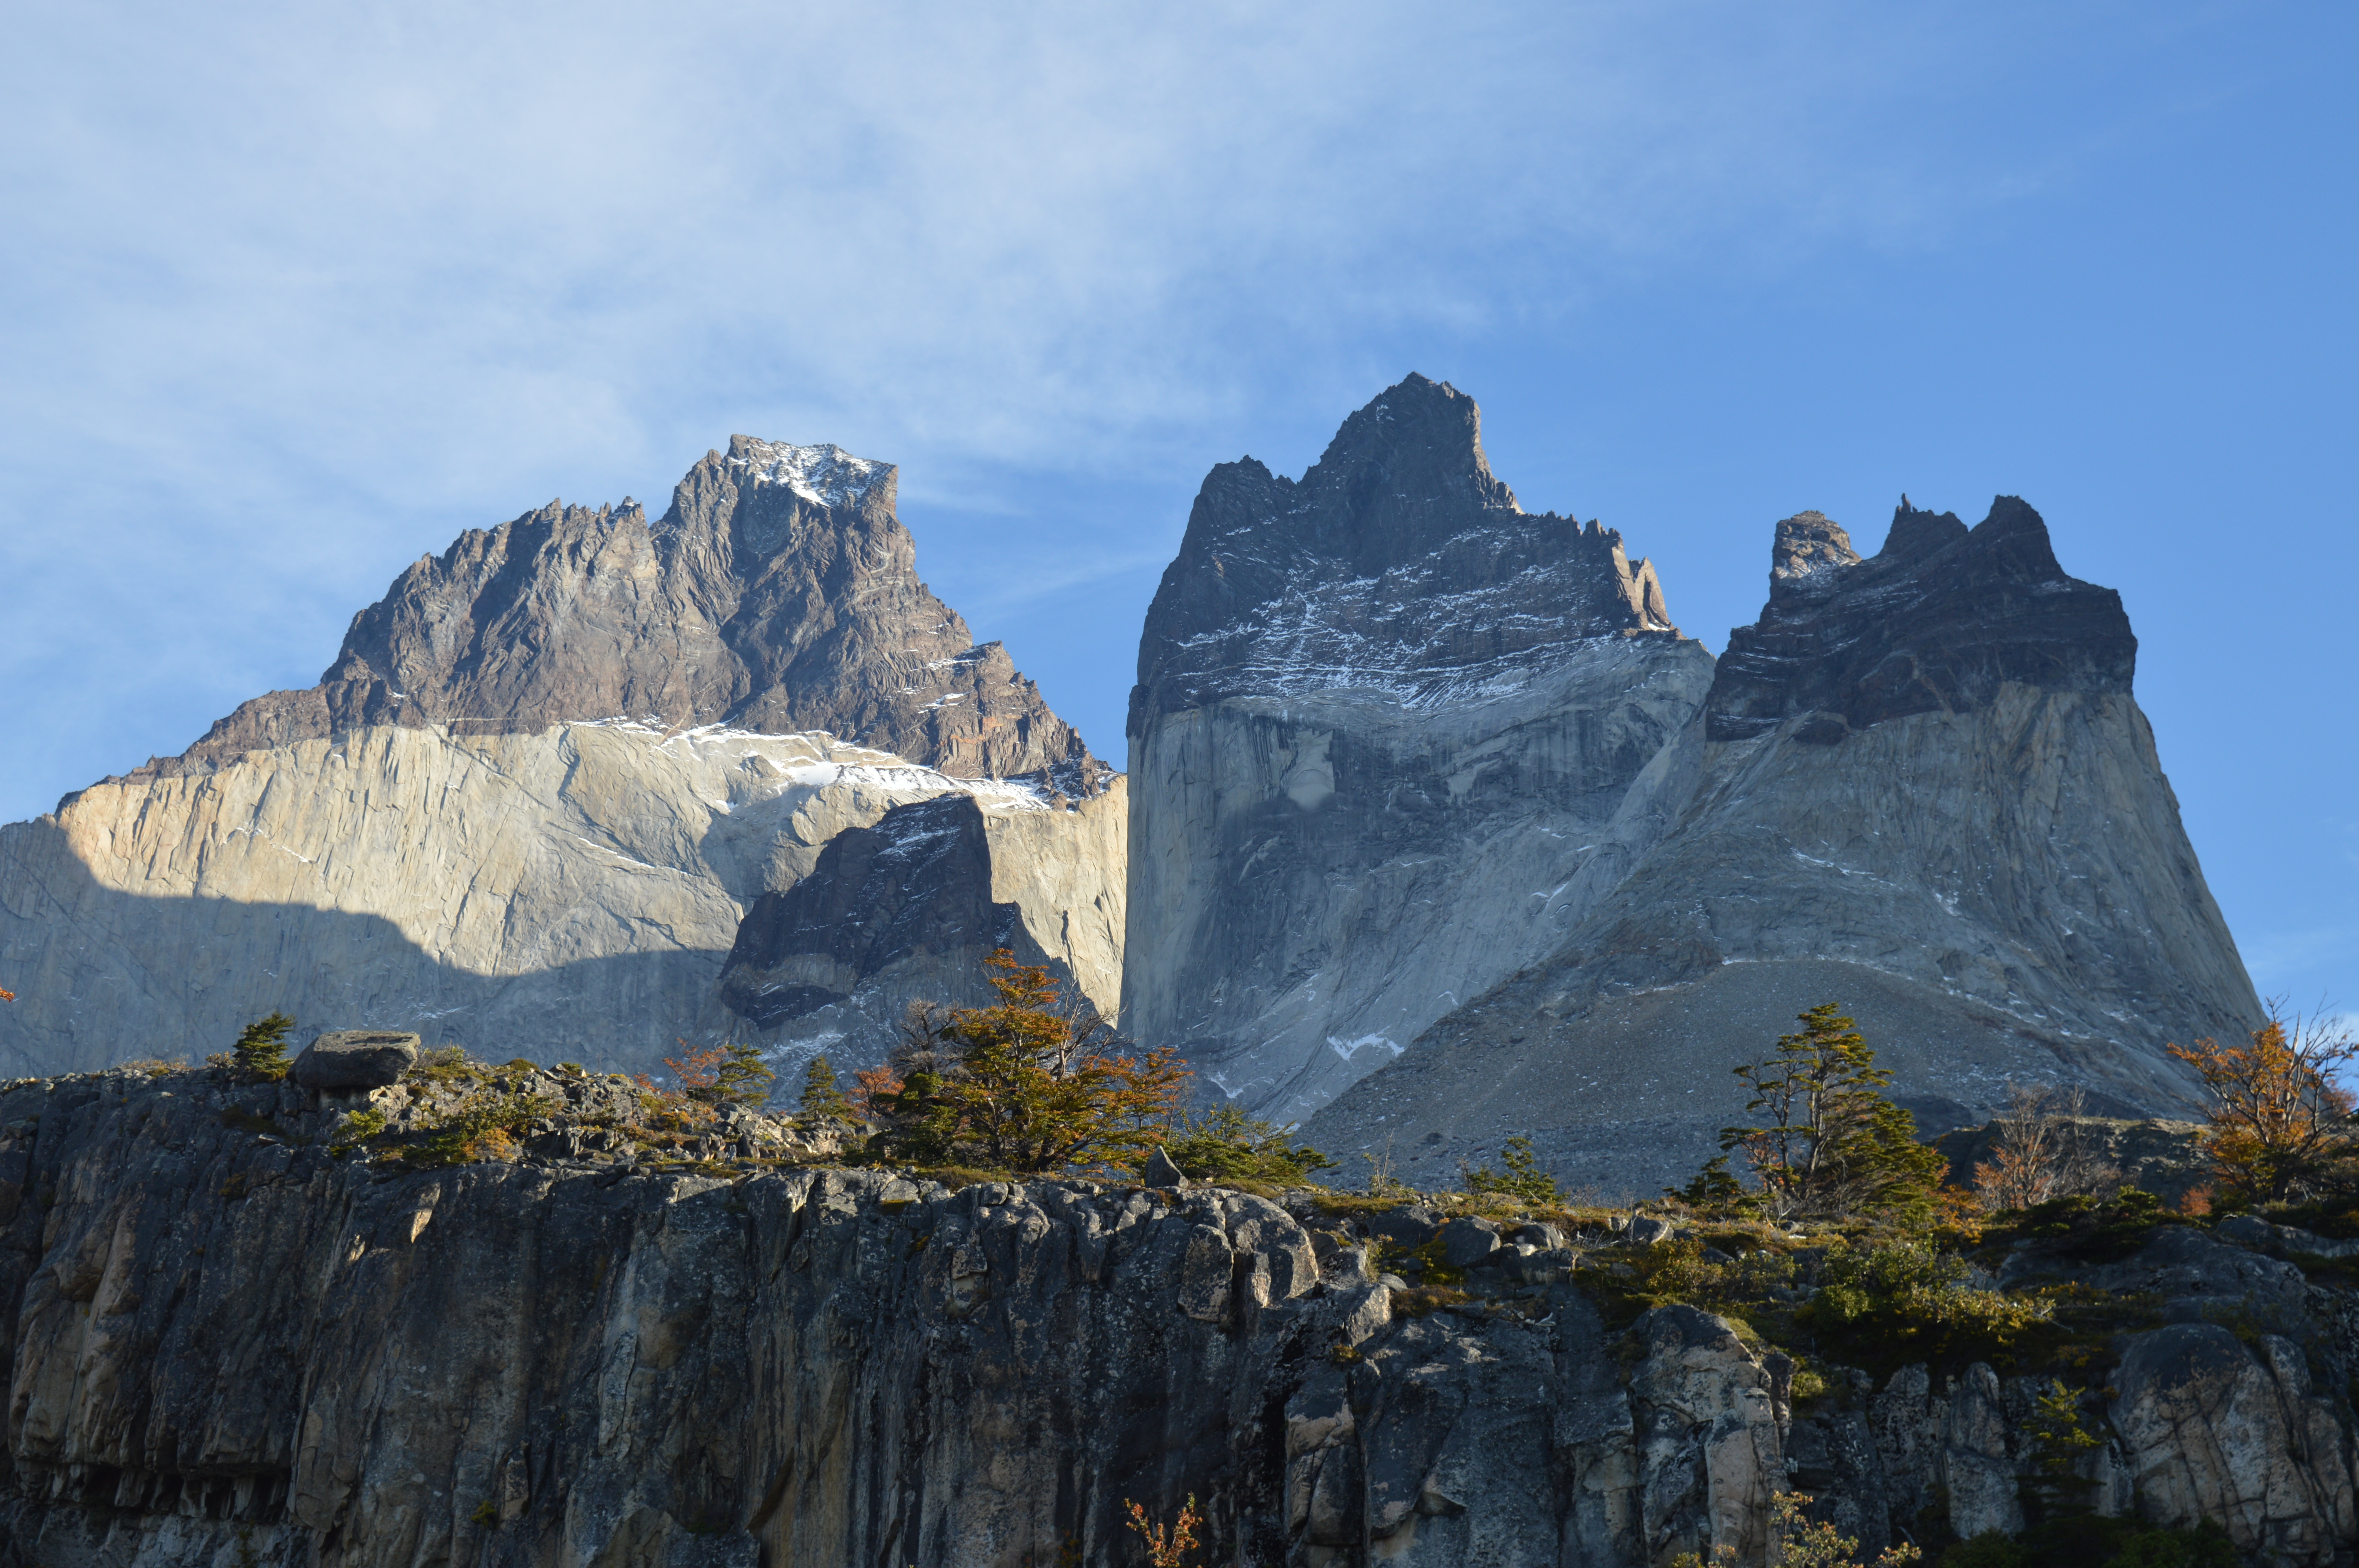
towers, patagonia, nature, wild, relax, mountain, mountainous landforms, mountain range, sky, alps, ridge, wilderness, massif, rock, natural landscape, formation, badlands, national park, summit, geology, highland, batholith, fell, ar te, glacial landform, cloud, tree, hill, cirque, mount scenery, outcrop, landscape, plant, fjord, cliff, world, valley, intrusion, terrain, volcanic plug